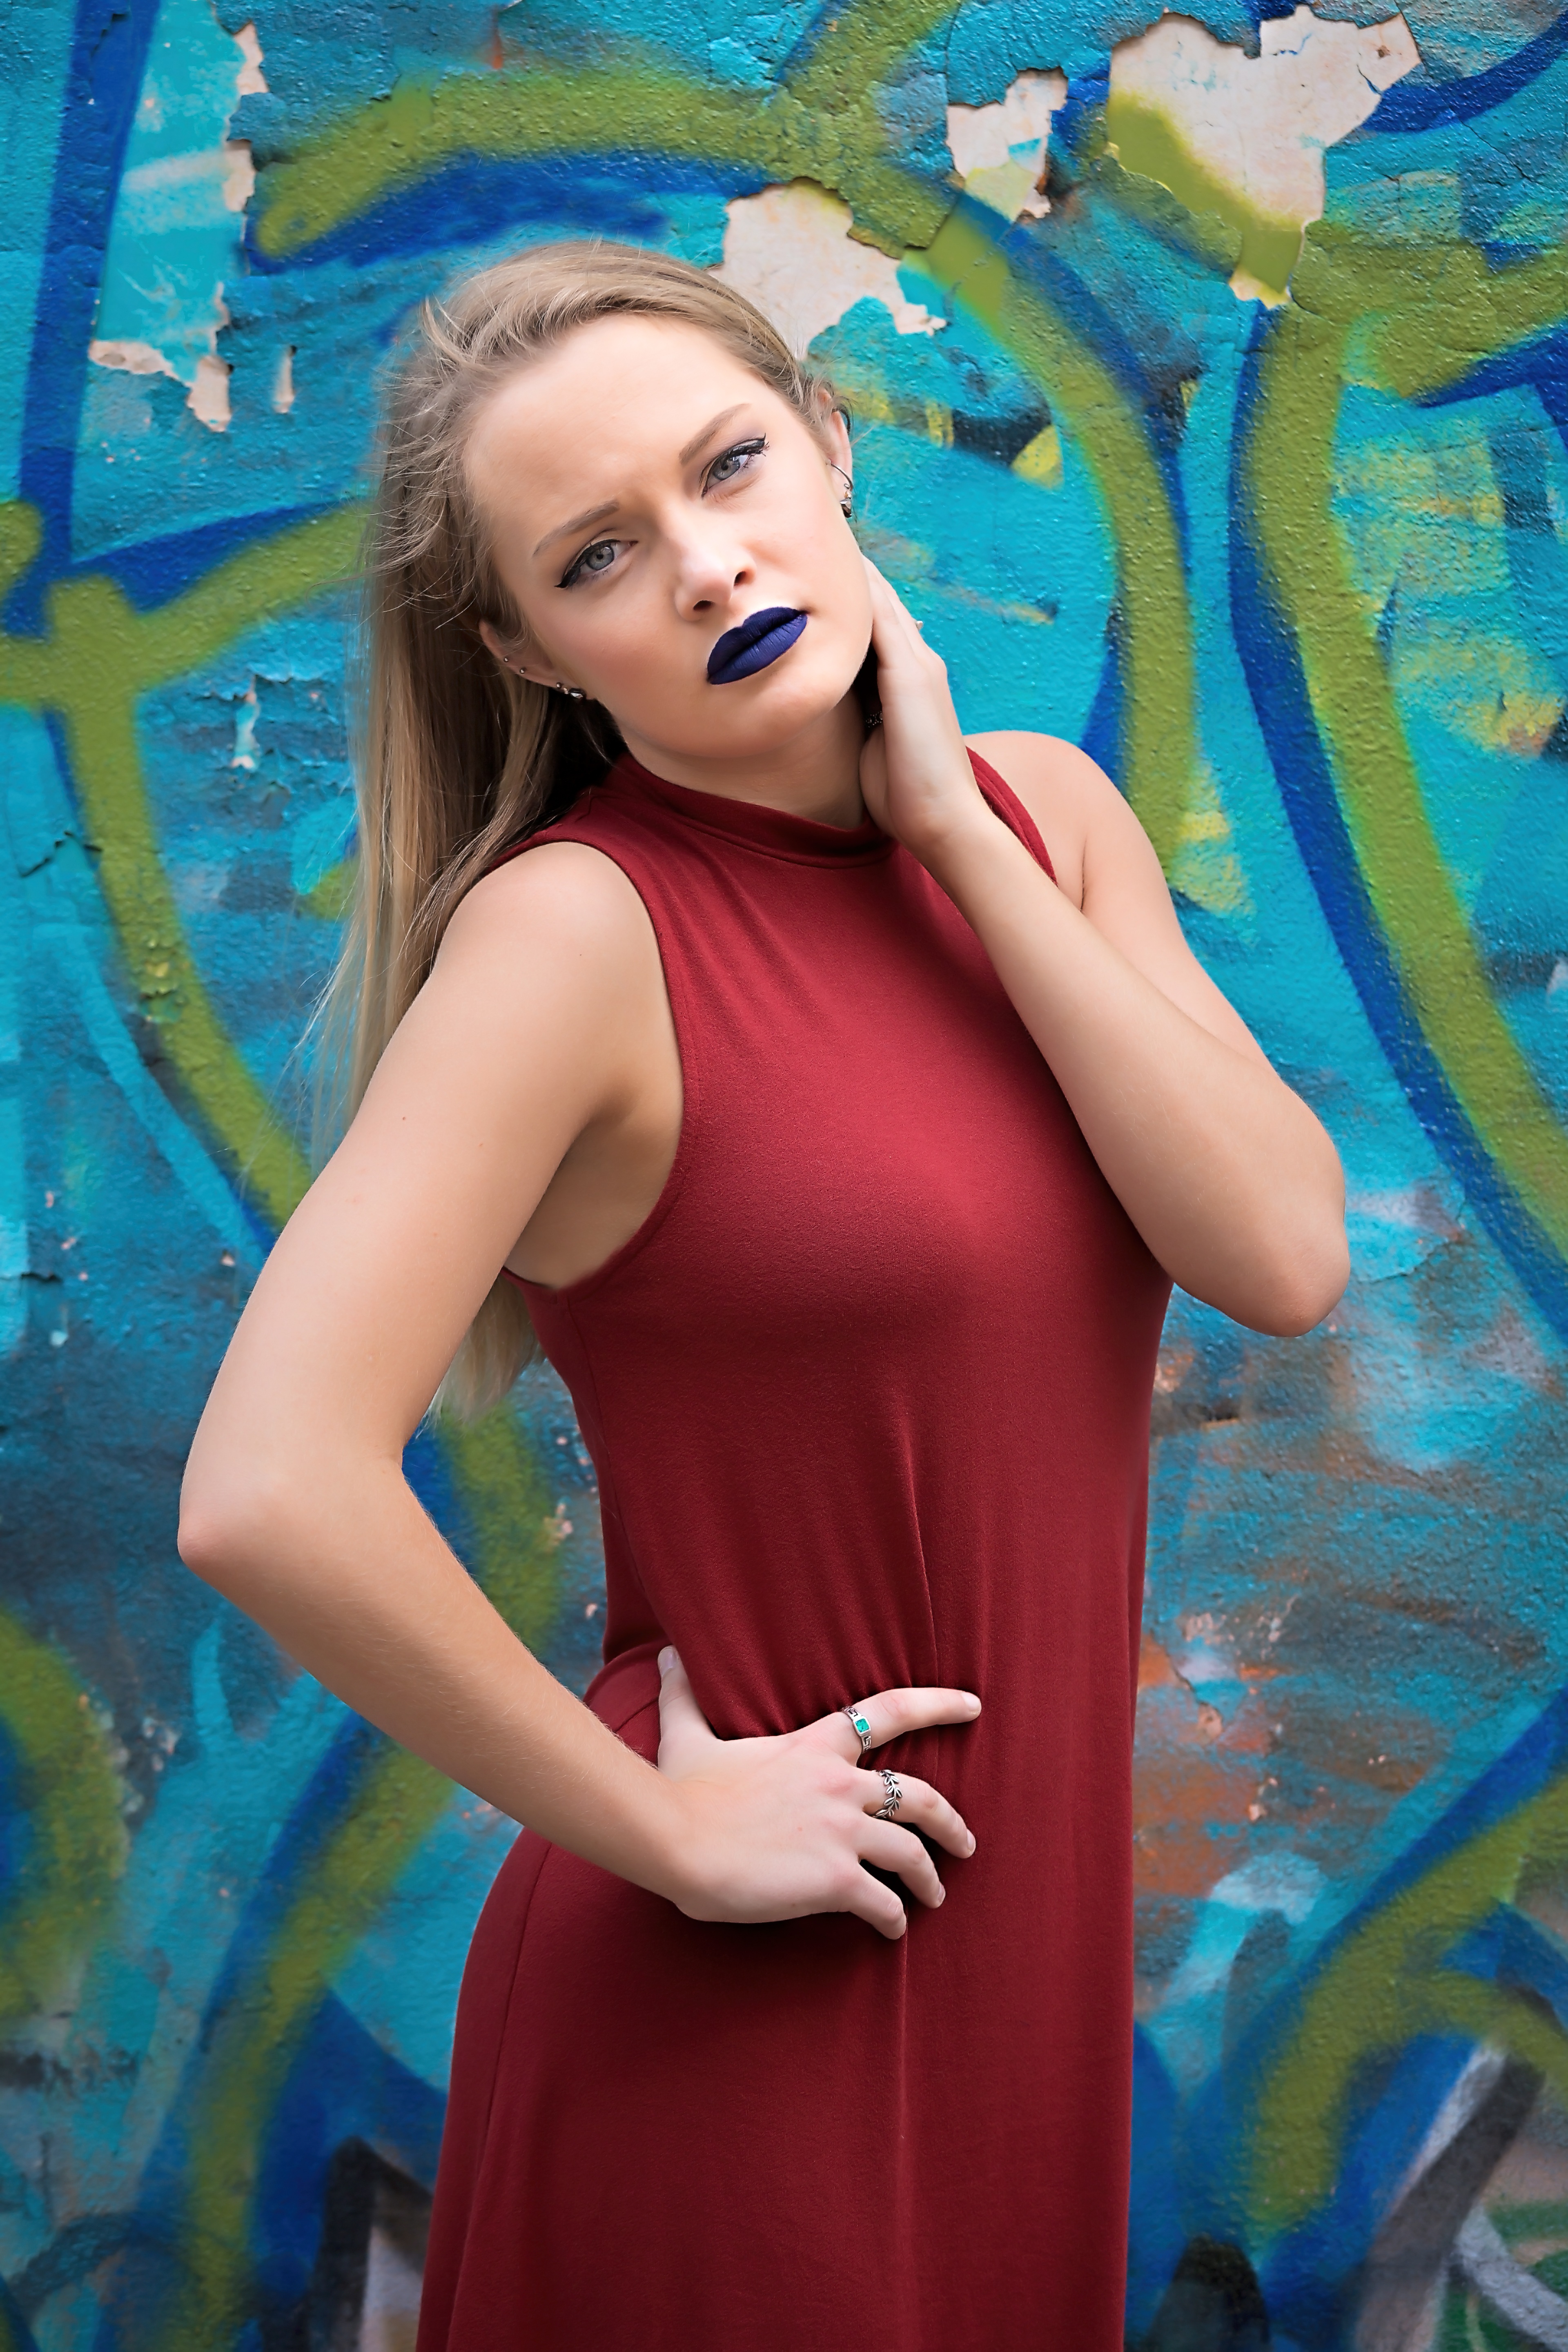
girl, woman, photography, female, model, color, fashion, blue, clothing, lady, makeup, posing, dress, beauty, attractive, gown, lipstick, glamour, abdomen, photo shoot, art model